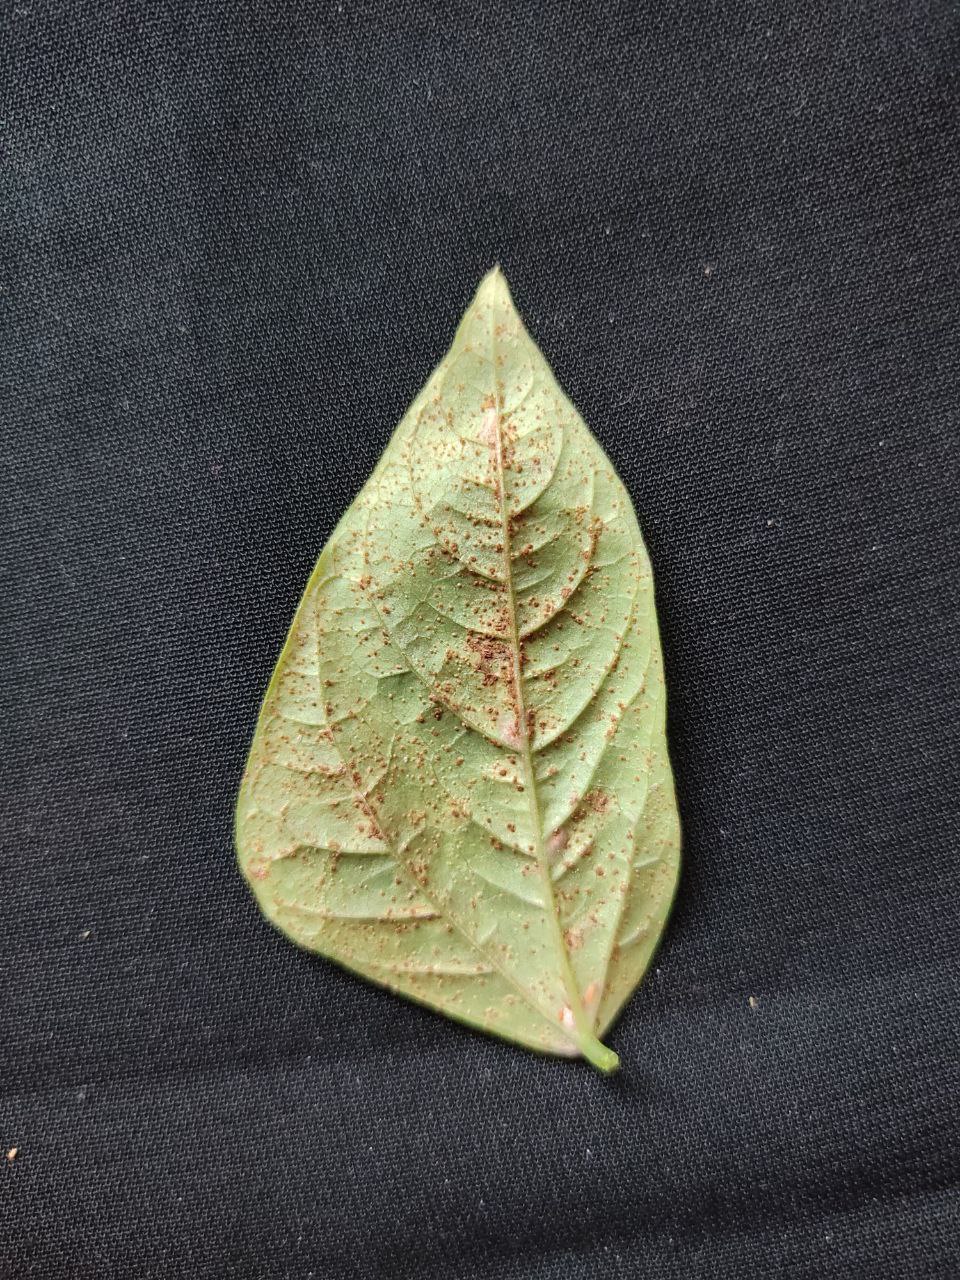
Crop: cowpea
Leaf condition: Septoria leaf spot